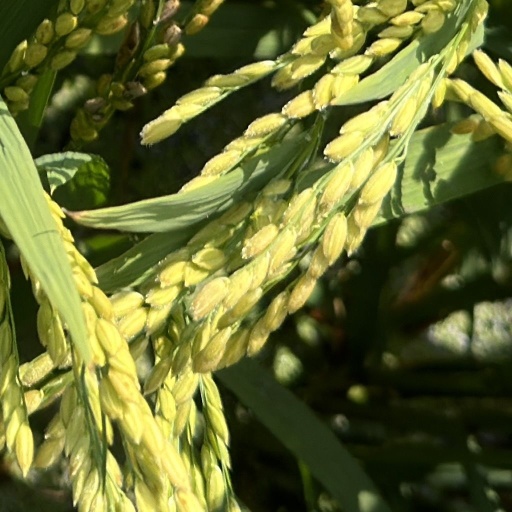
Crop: rice